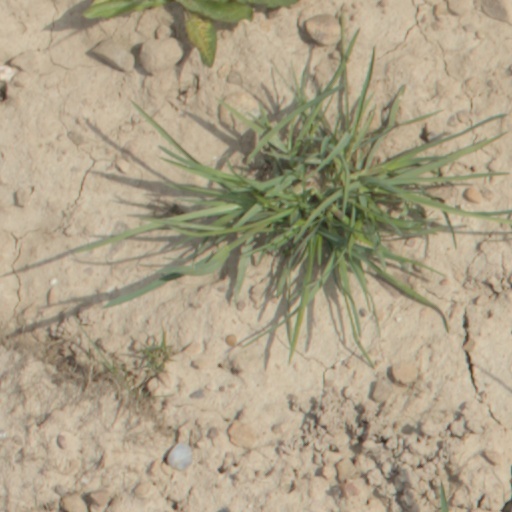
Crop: wheat